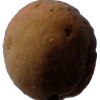
Label: peach